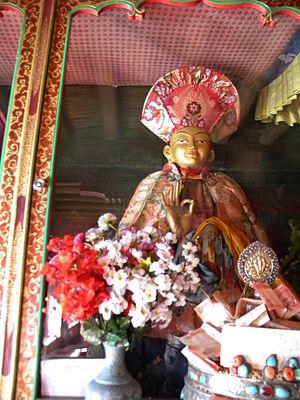
Cette page dresse une liste de personnalités nées au cours de l'année 1143 :